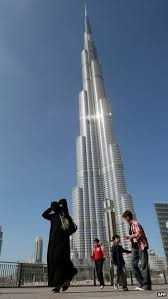
Landmark: Burj Khalifa